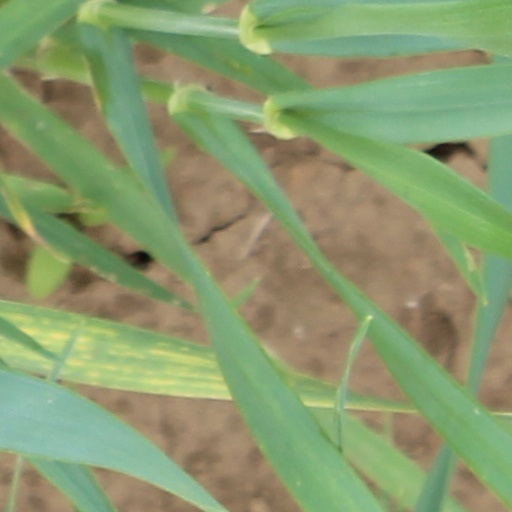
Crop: wheat